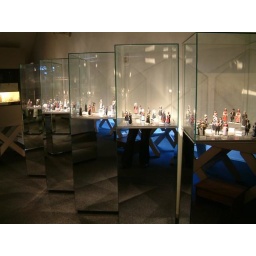
Dutch national costume figurines made of pewter by Joop Andriessen | Nederlandse klederdracht figuren van tin gemaakt door Joop Andriessen